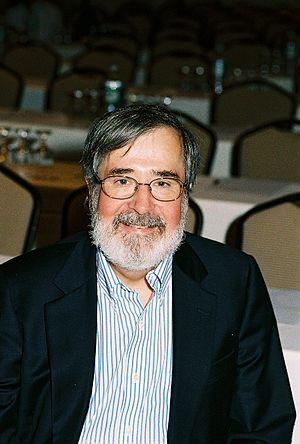
Edmund Melson Clarke, Jr. est un informaticien universitaire connu pour ses contributions au model checking, une méthode de vérification de conceptions de logiciel et matériel. Il est titulaire de la chaire FORE Systems en informatique à l'université Carnegie-Mellon. Clarke est un des trois récipiendaires, avec E. Allen Emerson et Joseph Sifakis, du prix Turing 2007, décerné par l'Association for Computing Machinery.